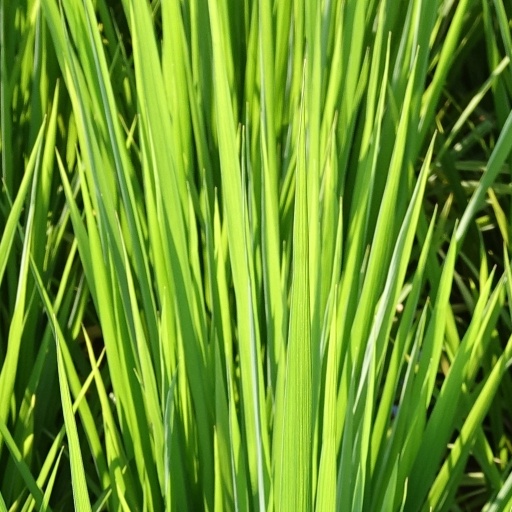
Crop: rice